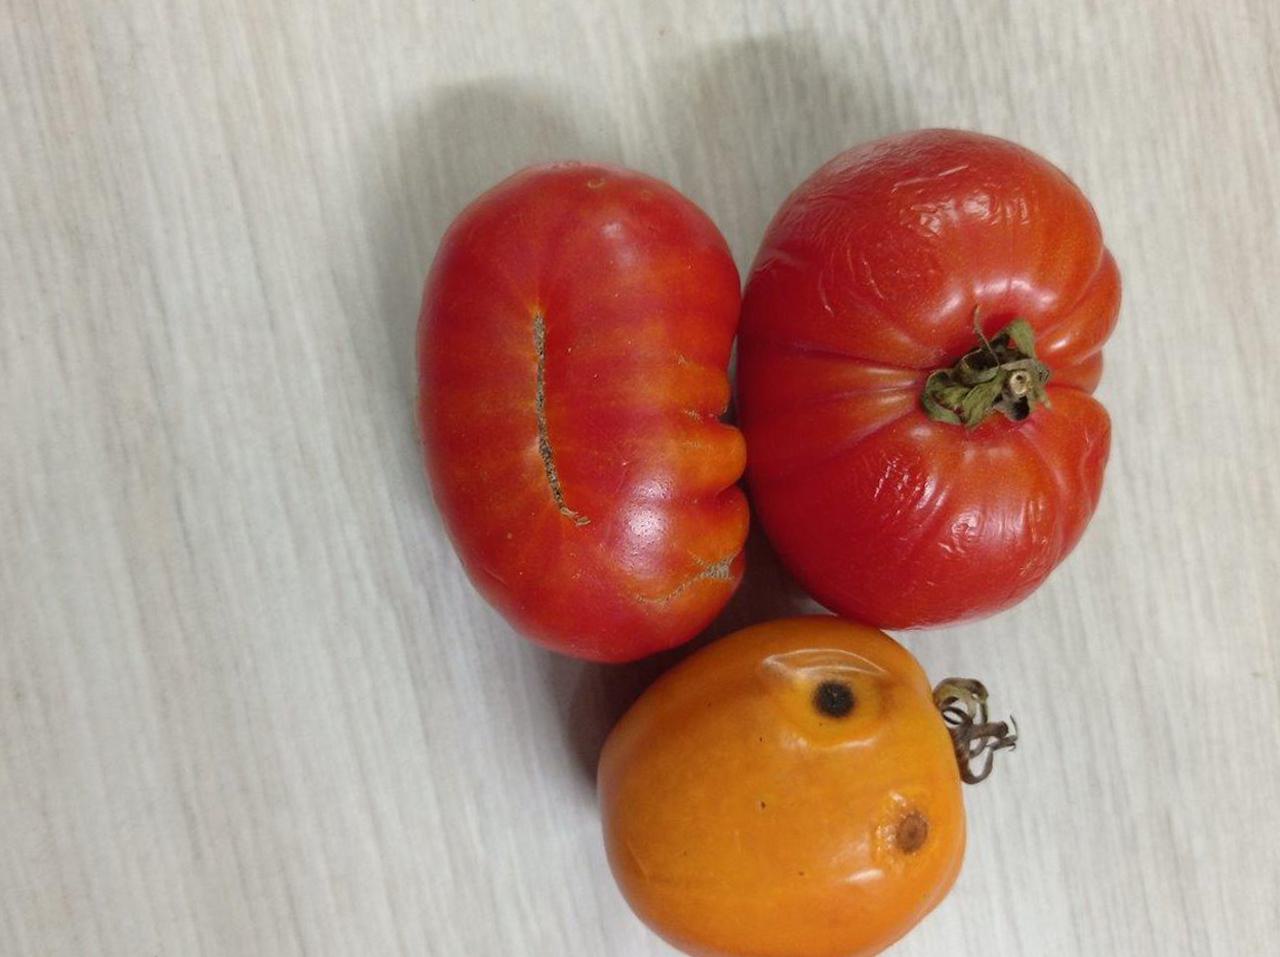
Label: Rotten